List of hamlets in Alberta

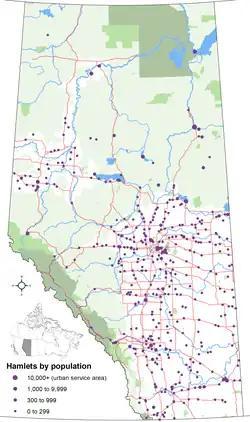
Distribution of Alberta's 403 hamlets as of 2023 by latest population available

Hamlets in the Canadian province of Alberta are unincorporated communities administered by, and within the boundaries of, specialized municipalities or rural municipalities (municipal districts, improvement districts and special areas). They consist of five or more dwellings (a majority of which are on parcels of land that are smaller than 1,850 m), have a generally accepted boundary and name, and contain parcels of land used for non-residential purposes.